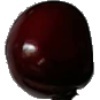
Label: cherry